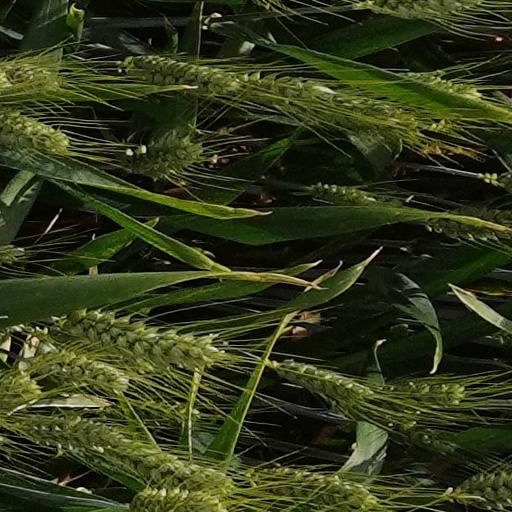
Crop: wheat